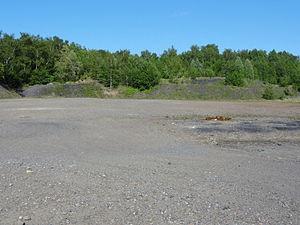
Terril n° 160 dit Arenberg, fosse Arenberg de la Compagnie des mines d'Anzin dans le bassin minier du Nord-Pas-de-Calais, Wallers, Nord, Nord-Pas-de-Calais, France.
Dans le bassin minier du Nord-Pas-de-Calais, 339 terrils sont recensés. En 1969, les Houillères leur ont attribué un numéro individuel, pour les référencer, et les exploiter. Ils sont numérotés d'ouest en est, du nᵒ 1 au 202. Une liste complémentaire a été créée dans les années 1970. Les sites y sont numérotés de 203 à 260, sans logique spécifique, chaque numéro ayant été attribué en fonction des sites susceptibles d'être exploités. Certains sites étant composés de plusieurs terrils annexes ou satellites, une lettre suit le numéro.
La fosse Arenberg ou Auguste d'Arenberg de la Compagnie des mines d'Anzin est un ancien charbonnage du bassin minier du Nord-Pas-de-Calais, situé à Wallers. Les puits Arenberg nᵒˢ 1 et 2 sont commencés en 1900 au nord-est de la commune, dans une partie encore inexploitée de la concession d'Anzin. Le puits nᵒ 1 est un puits d'extraction, le nᵒ 2 un puits d'aérage. La fosse commence à extraire en juin 1903, elle est baptisée en l'honneur d'Auguste Louis Albéric d'Arenberg, administrateur de la Compagnie d'Anzin. Très vite, elle devient un des sièges d'extraction les plus importants de la compagnie. Des cités, avec écoles, école ménagère, église, salle des fêtes... sont édifiées autour de la fosse. En 1936, le puits nᵒ 1 est doté d'un nouveau chevalement qui surplombe l'ancien. Le terril conique nᵒ 160, Arenberg, prend de la hauteur.